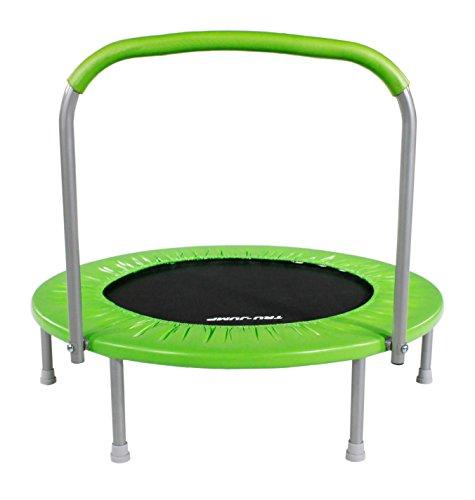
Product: TruJump Mini Kids Trampoline
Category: Sports & Outdoors | Sports & Fitness | Leisure Sports & Game Room | Trampolines & Accessories | Trampolines
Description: STABLE BASE: Low to the ground design and padded spring cover prevent injury and entanglement, creating an ideal starter trampoline for children ages 3 and up.
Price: $76.18
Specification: Item Weight:         16.5 pounds    |Shipping Weight: 19.8 pounds (View shipping rates and policies)|ASIN: B07FQ2J3GW|Item model number: STR-36IN-G|    #136    in Recreational Trampolines